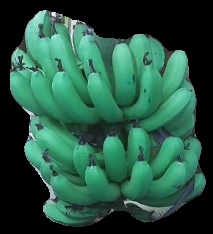
Variety: pachbale
Grade: grade3